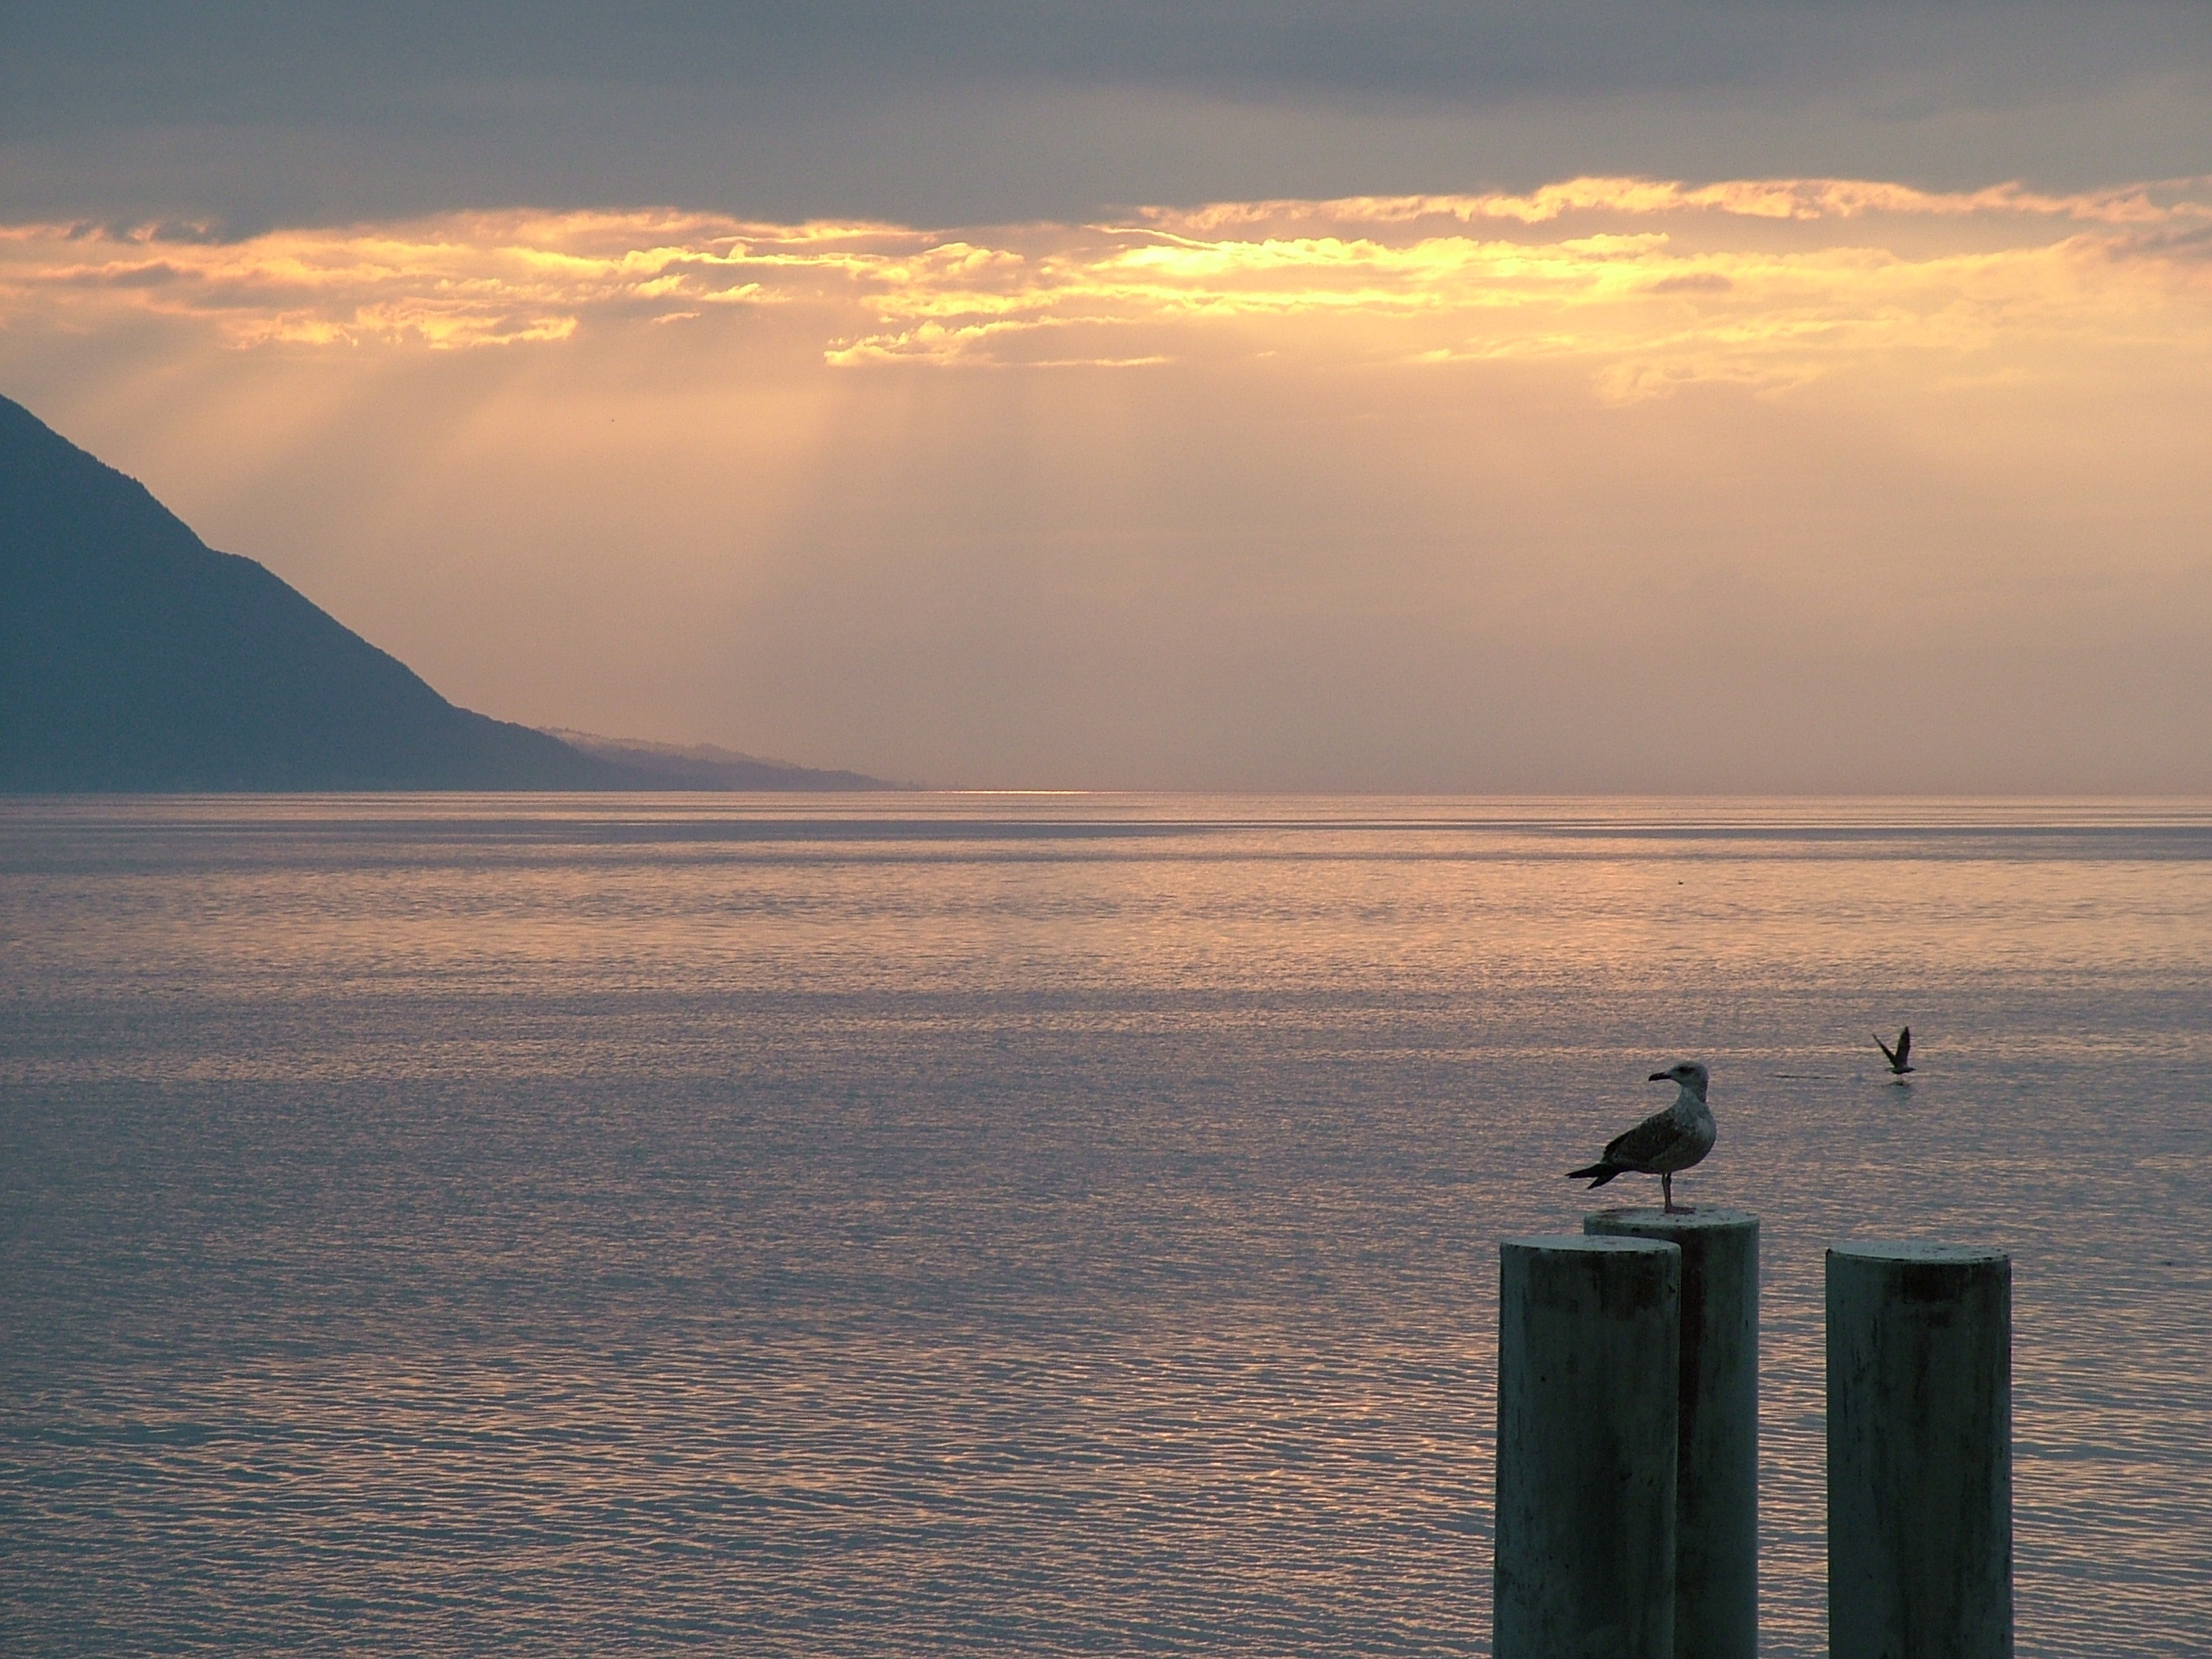
sea, coast, ocean, horizon, cloud, sky, sun, sunrise, sunset, sunlight, morning, shore, wave, lake, dawn, dusk, evening, reflection, bay, body of water, switzerland, loch, montreux, lake geneva, afterglow, atmospheric phenomenon